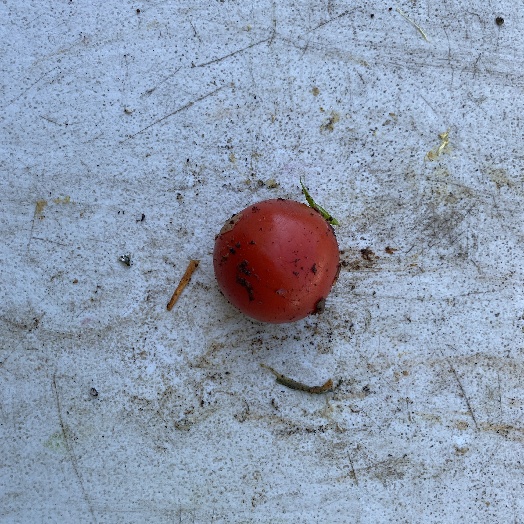
Label: generalcompost